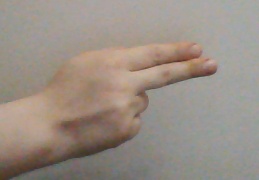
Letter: ain